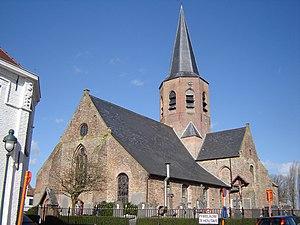
Cette page regroupe l'ensemble des monuments classés de la ville belge de Zuienkerke.